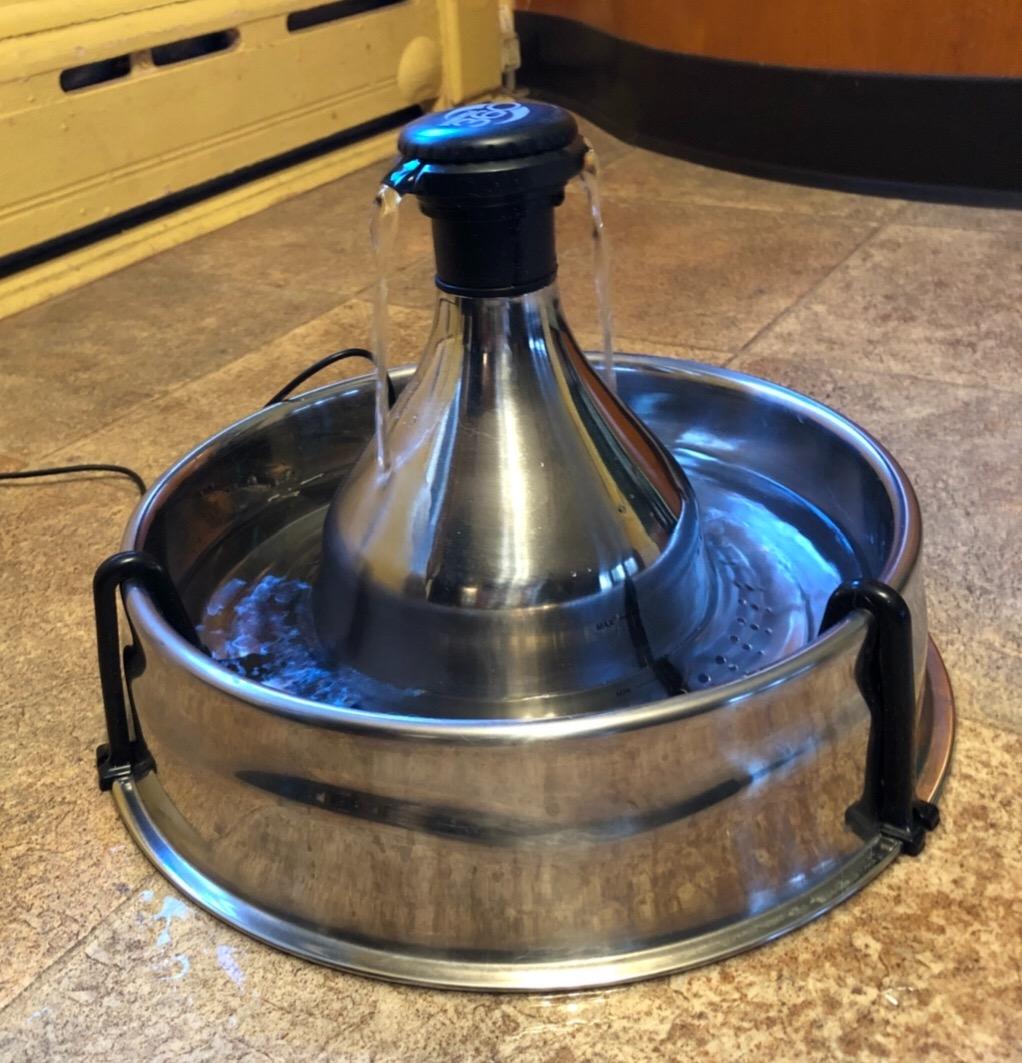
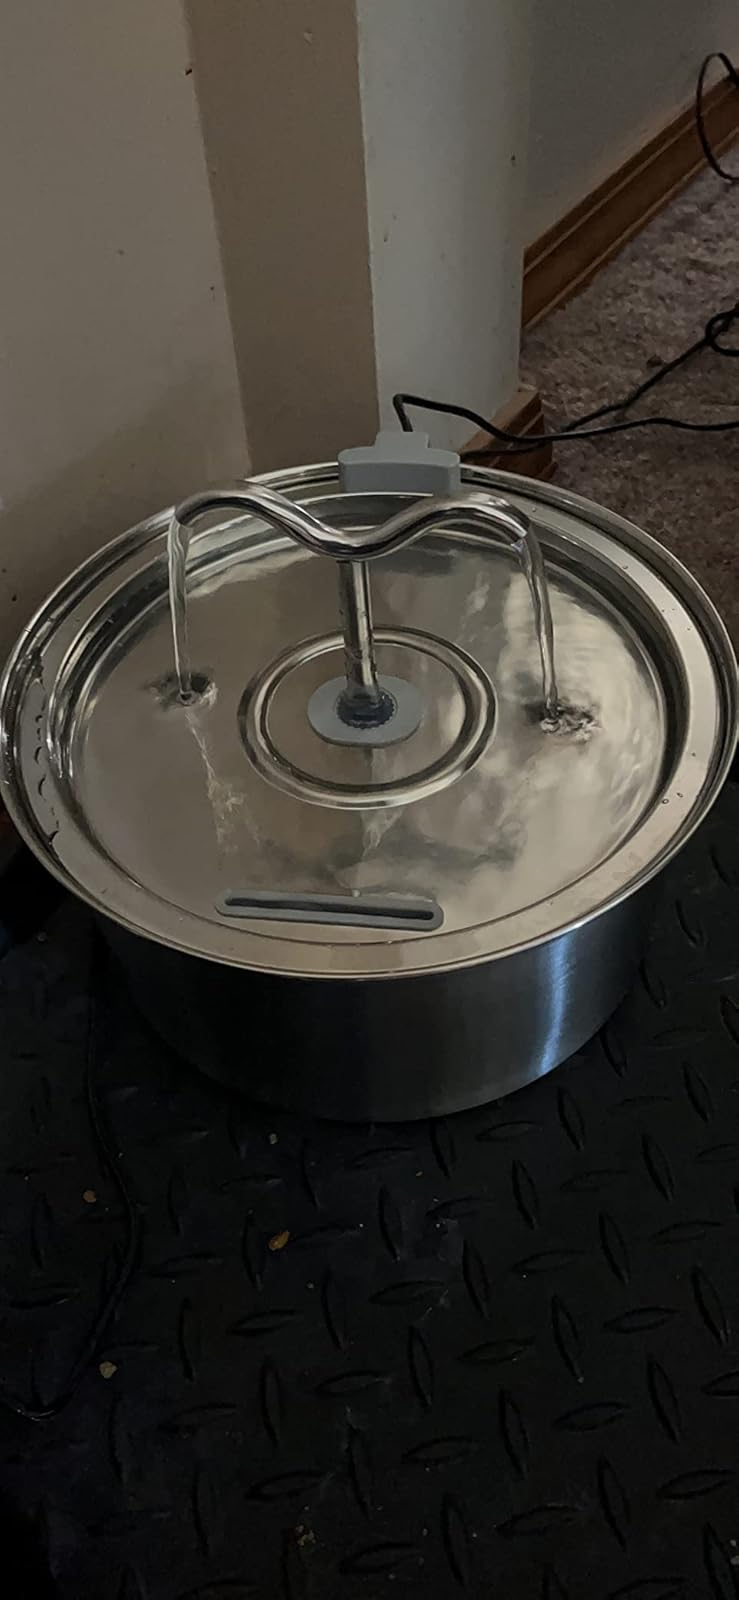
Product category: items_bowl
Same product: no